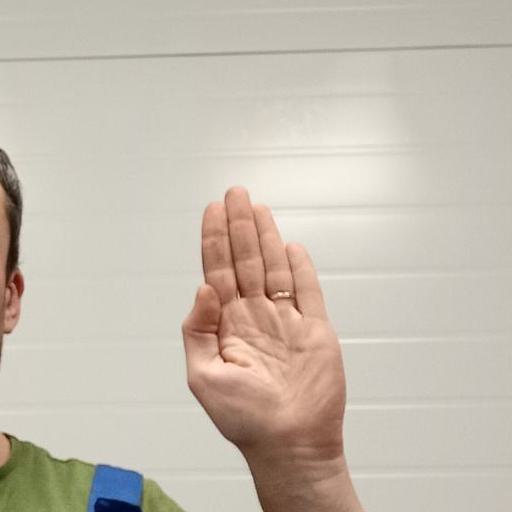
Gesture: stop